Baron Clanmorris

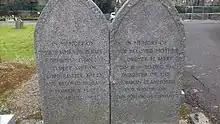
Tombstone of Florence Barry, daughter of the 4th Baron

The heir presumptive and sole heir to the peerage is the present holder's second cousin Robert Derek de Burgh Bingham (born 1942).